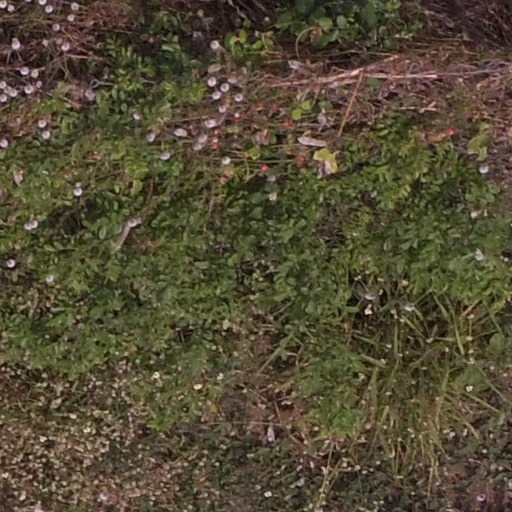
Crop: maize; corn